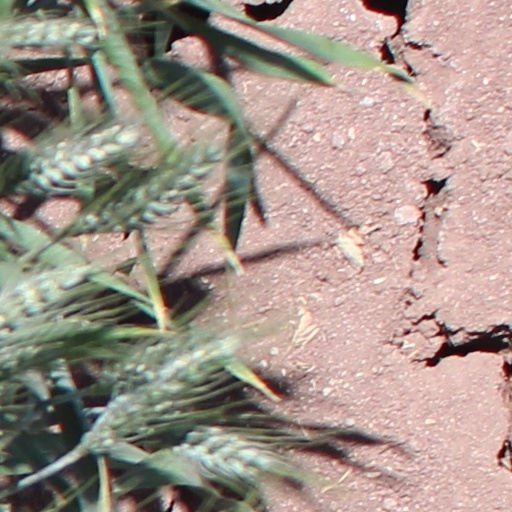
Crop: wheat